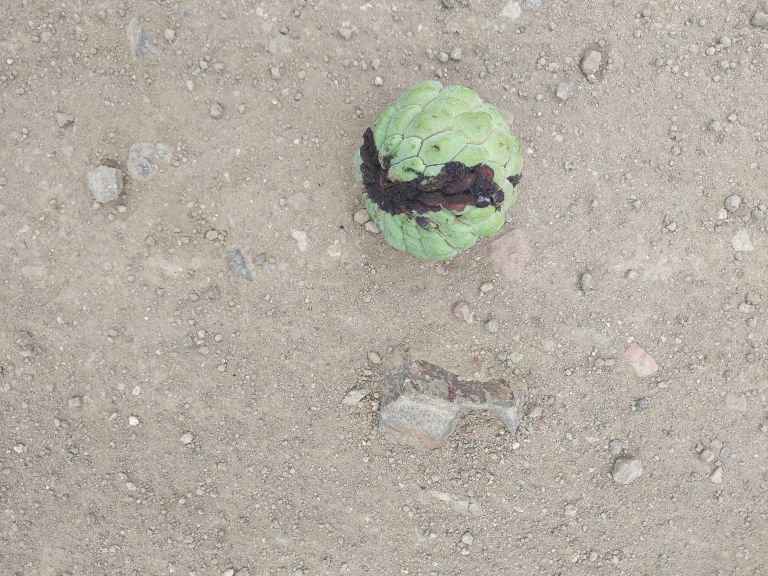
Disease label: Diplodia Rot